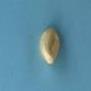
Maize quality: Good